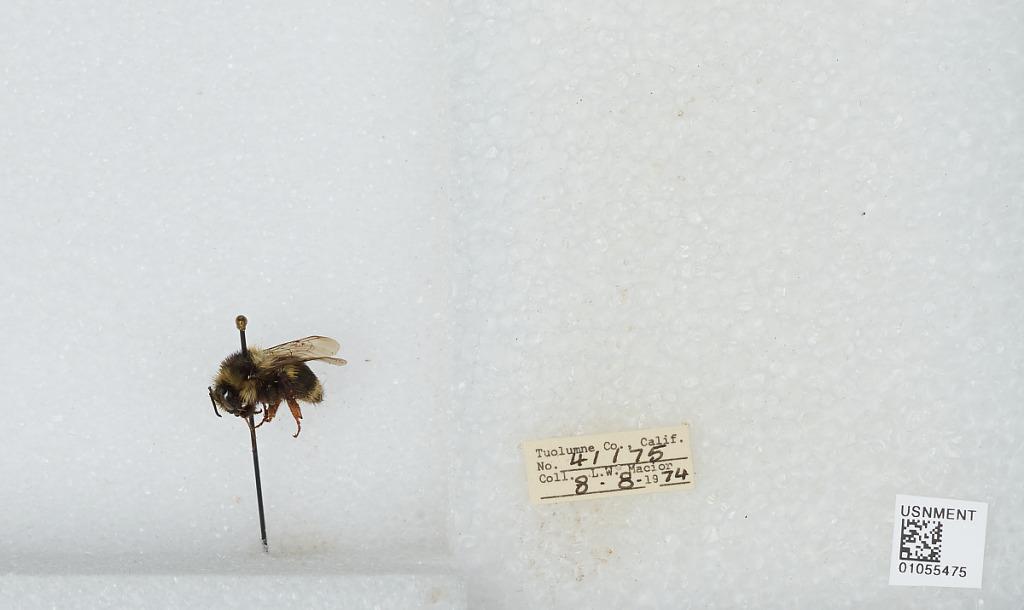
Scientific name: Bombus bifarius nearcticus
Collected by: L. Macior
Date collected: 1974-8-8
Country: United States
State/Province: California
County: Tuolumne
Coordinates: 38.02, -119.93